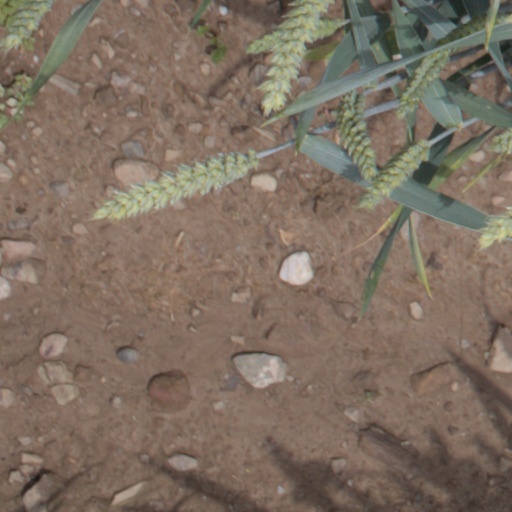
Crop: wheat